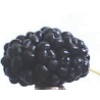
Label: Mulberry 1